Der goldene Drache

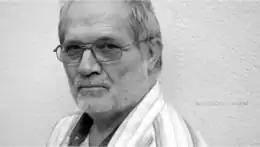
The composer in 2011

Der goldene Drache ("The Golden Dragon") is an opera by Hungarian composer Péter Eötvös to a libretto by Roland Schimmelpfennig, based on his play of the same name. It premiered on 29 June 2014 at the Bockenheimer Depot in Frankfurt, conducted by the composer.